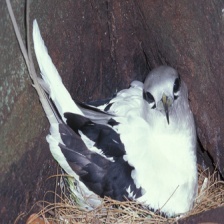
Species: WHITE TAILED TROPIC
Scientific name: PHAETHON LEPTURUS